WCLB

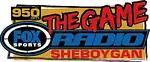
Former logo under Fox Sports Radio affiliation.

In March 2011, WCLB was dropped by ESPN Radio due to the network requesting monthly fees and clearance of their afternoon show and the refusal of Mountain Dog to do so to air their Fond du Lac-based afternoon program. The station was rebranded as "950 The Game" and became an affiliate of Fox Sports Radio, replacing WHBL's weekends-only affiliation, along with a CBS Sports Radio affiliation for carriage of "The Jim Rome Show". The local afternoon show was later ended due to a lack of listenership in both Fond du Lac and Sheboygan in 2018, though otherwise, WCLB was "de facto" a non-entity in a market dominated by Midwest Communications' four in-market stations.